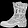
Label: Ankle boot